Bus rapid transit

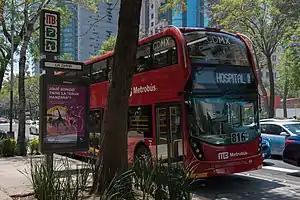
Double decker bus at Mexico City with capacity for 130 passengers

The station platforms for BRT systems should be level with the bus floor for quick and easy boarding, making it fully accessible for wheelchairs, disabled passengers and baby strollers, with minimal delays.